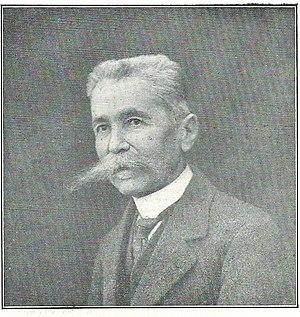
Ferdinand Guillebot de Nerville
Louis François Ferdinand Guillebot de Nerville, né à Rodez le 9 avril 1858 et mort le 18 octobre 1931, est ingénieur des télégraphes et enseignant français ; premier directeur de l'École supérieure d'électricité. Il fait partie des pionniers de l'électricité en France.